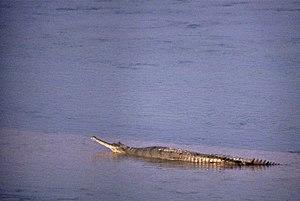
Gavialis gangeticus, le Gavial du Gange, est une espèce de crocodiliens de la famille des Gavialidae. C'est la seule espèce actuelle du genre Gavialis.